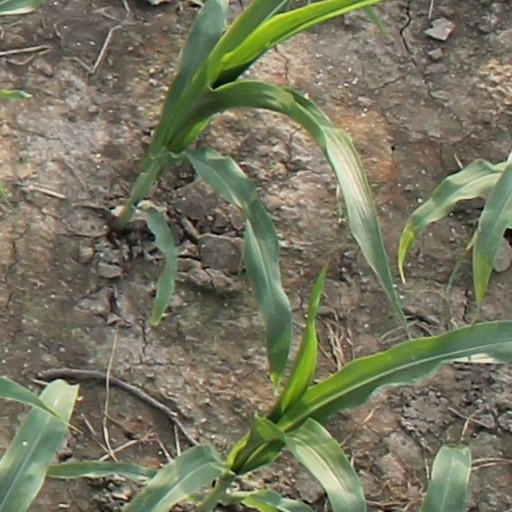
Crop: maize; corn